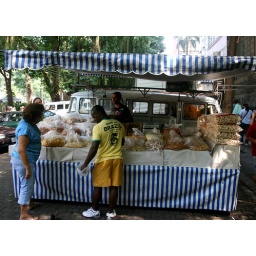
Every Saturday they had a market in the street full of colour with loads of delicious fruit and veg.